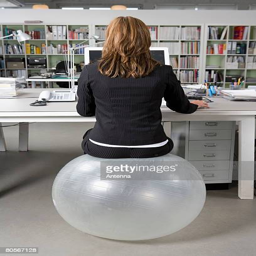
a woman sitting on an exercise ball at a desk in an office